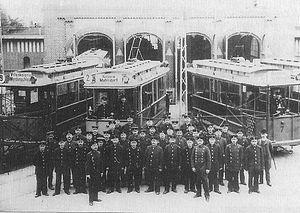
Le tramway de Cöpenick est un ancien réseau de tramway qui a desservi la ville de Cöpenick, aujourd'hui quartier de Berlin, de 1882 à 1920, année de son intégration au réseau du Grand Berlin.